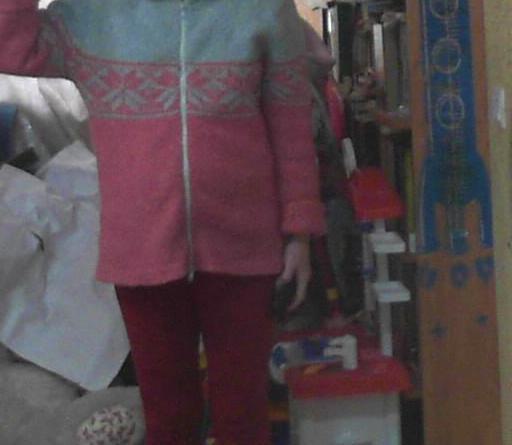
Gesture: no_gesture